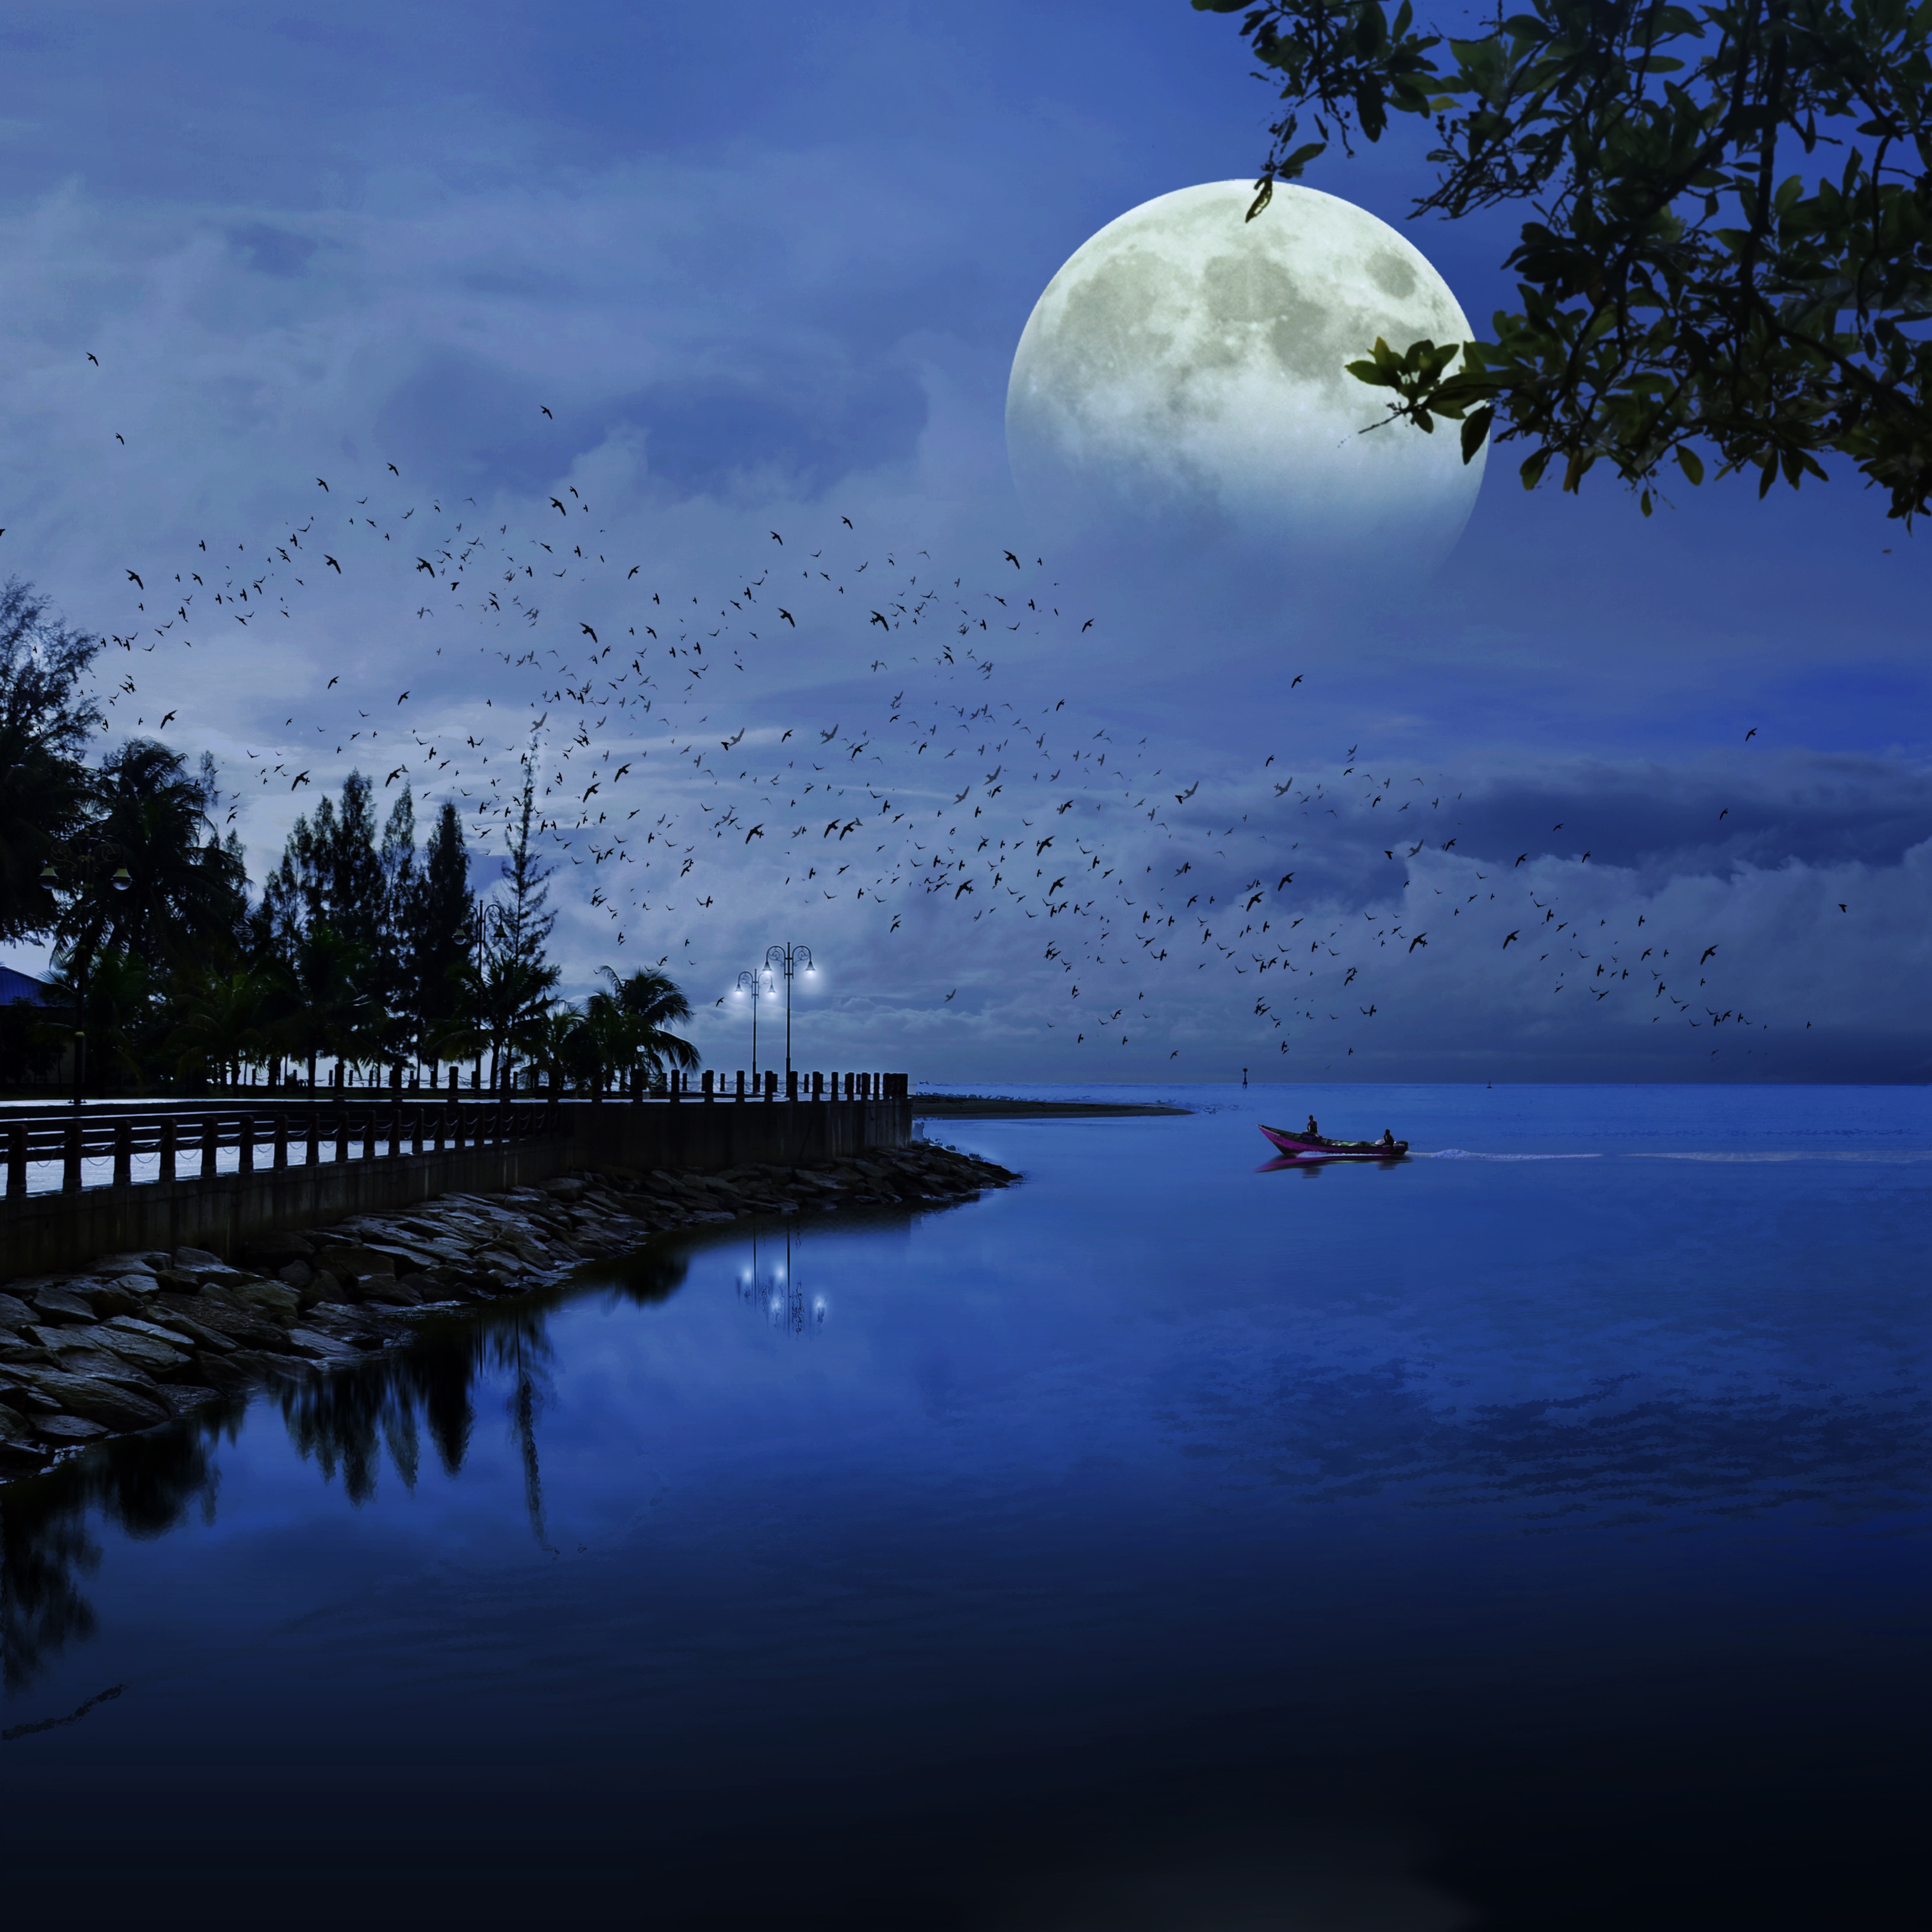
beach, landscape, sea, coast, water, nature, ocean, horizon, light, cloud, sky, night, sunlight, morning, adventure, dawn, atmosphere, travel, seaside, dusk, evening, reflection, scenic, natural, space, calm, island, darkness, blue, moon, full moon, moonlight, surface, earth, planet, fantasy, atmospheric phenomenon, atmosphere of earth, computer wallpaper